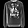
Label: Pullover